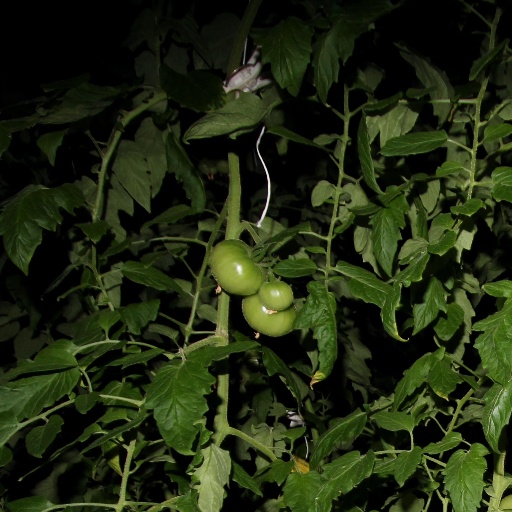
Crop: tomato